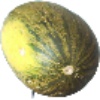
Label: melon_piel_de_sapo